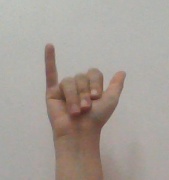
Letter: ya